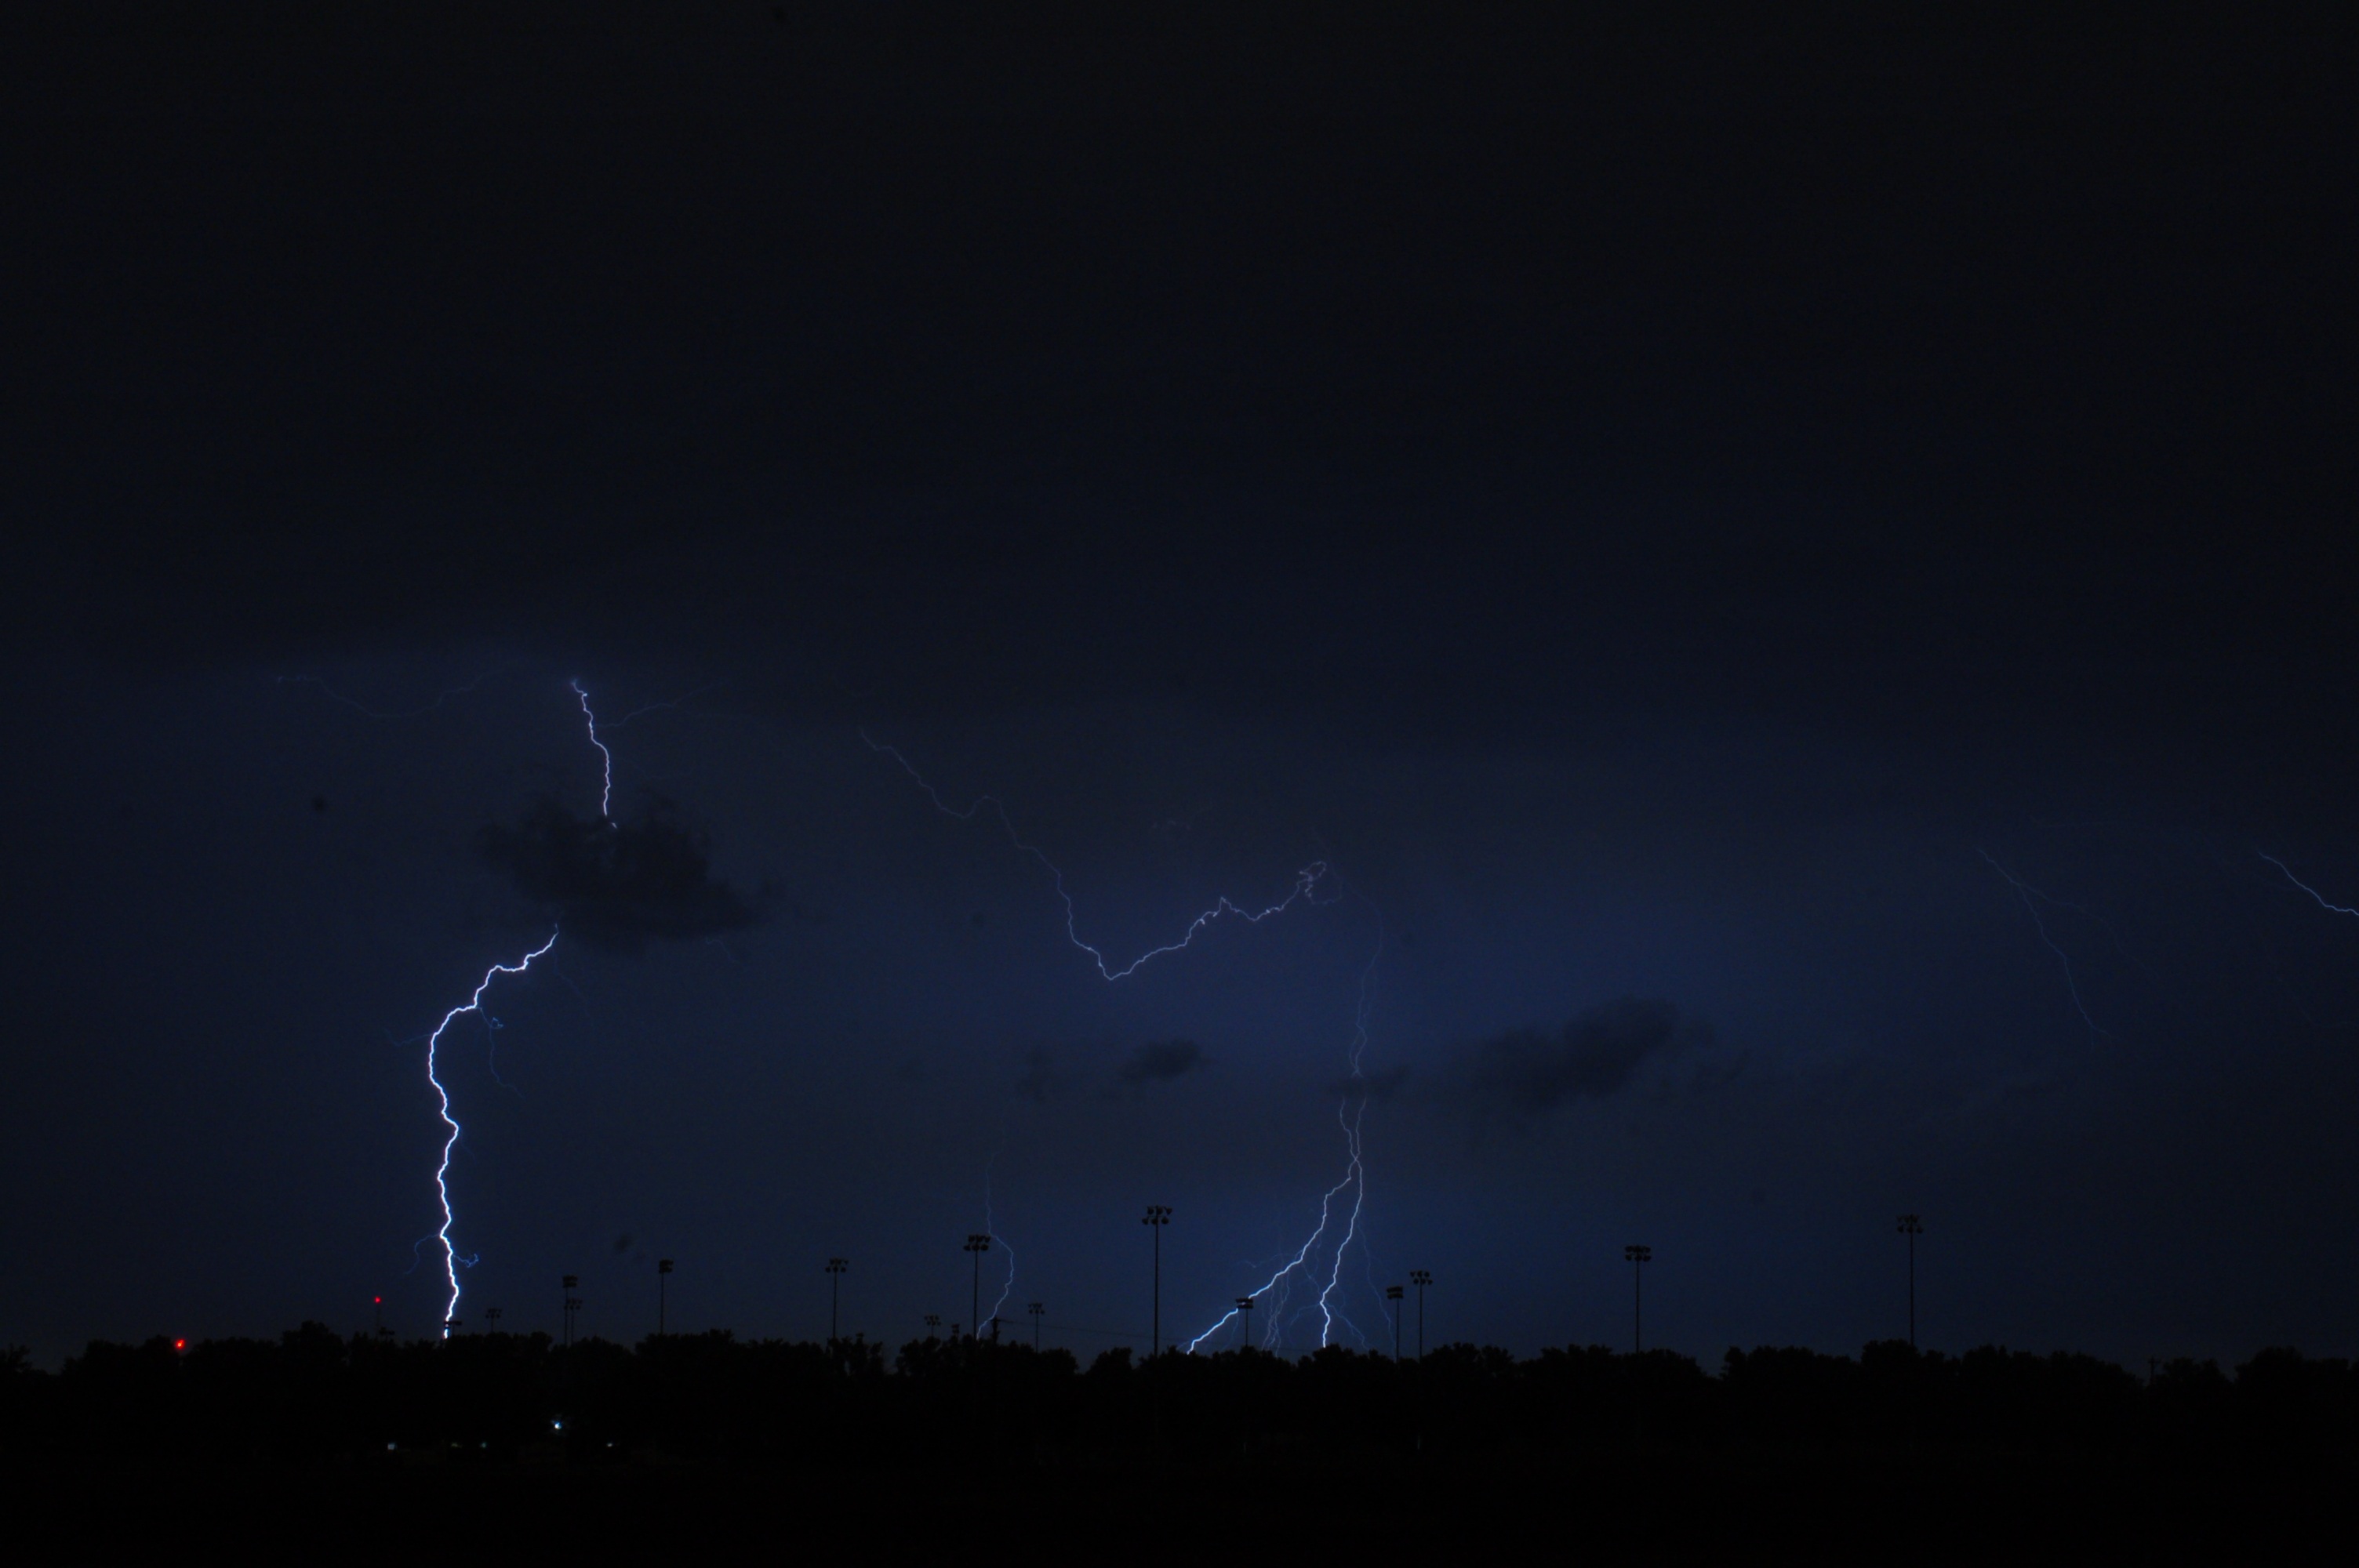
nature, outdoor, night, rain, atmosphere, scenic, weather, storm, darkness, electricity, lightening, lightning, energy, thunder, outdoors, power, stormy, danger, thunderstorm, strike, dangerous, striking, powerful, rainstorm, phenomenon, thunderbolt, lightning bolts, thunderstorms, lightning strike